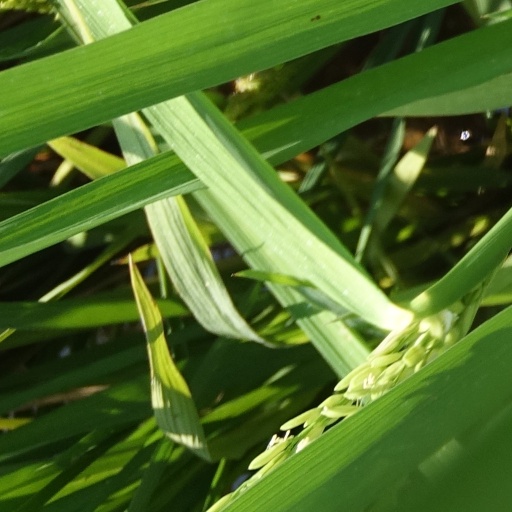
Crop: rice